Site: brandenburg
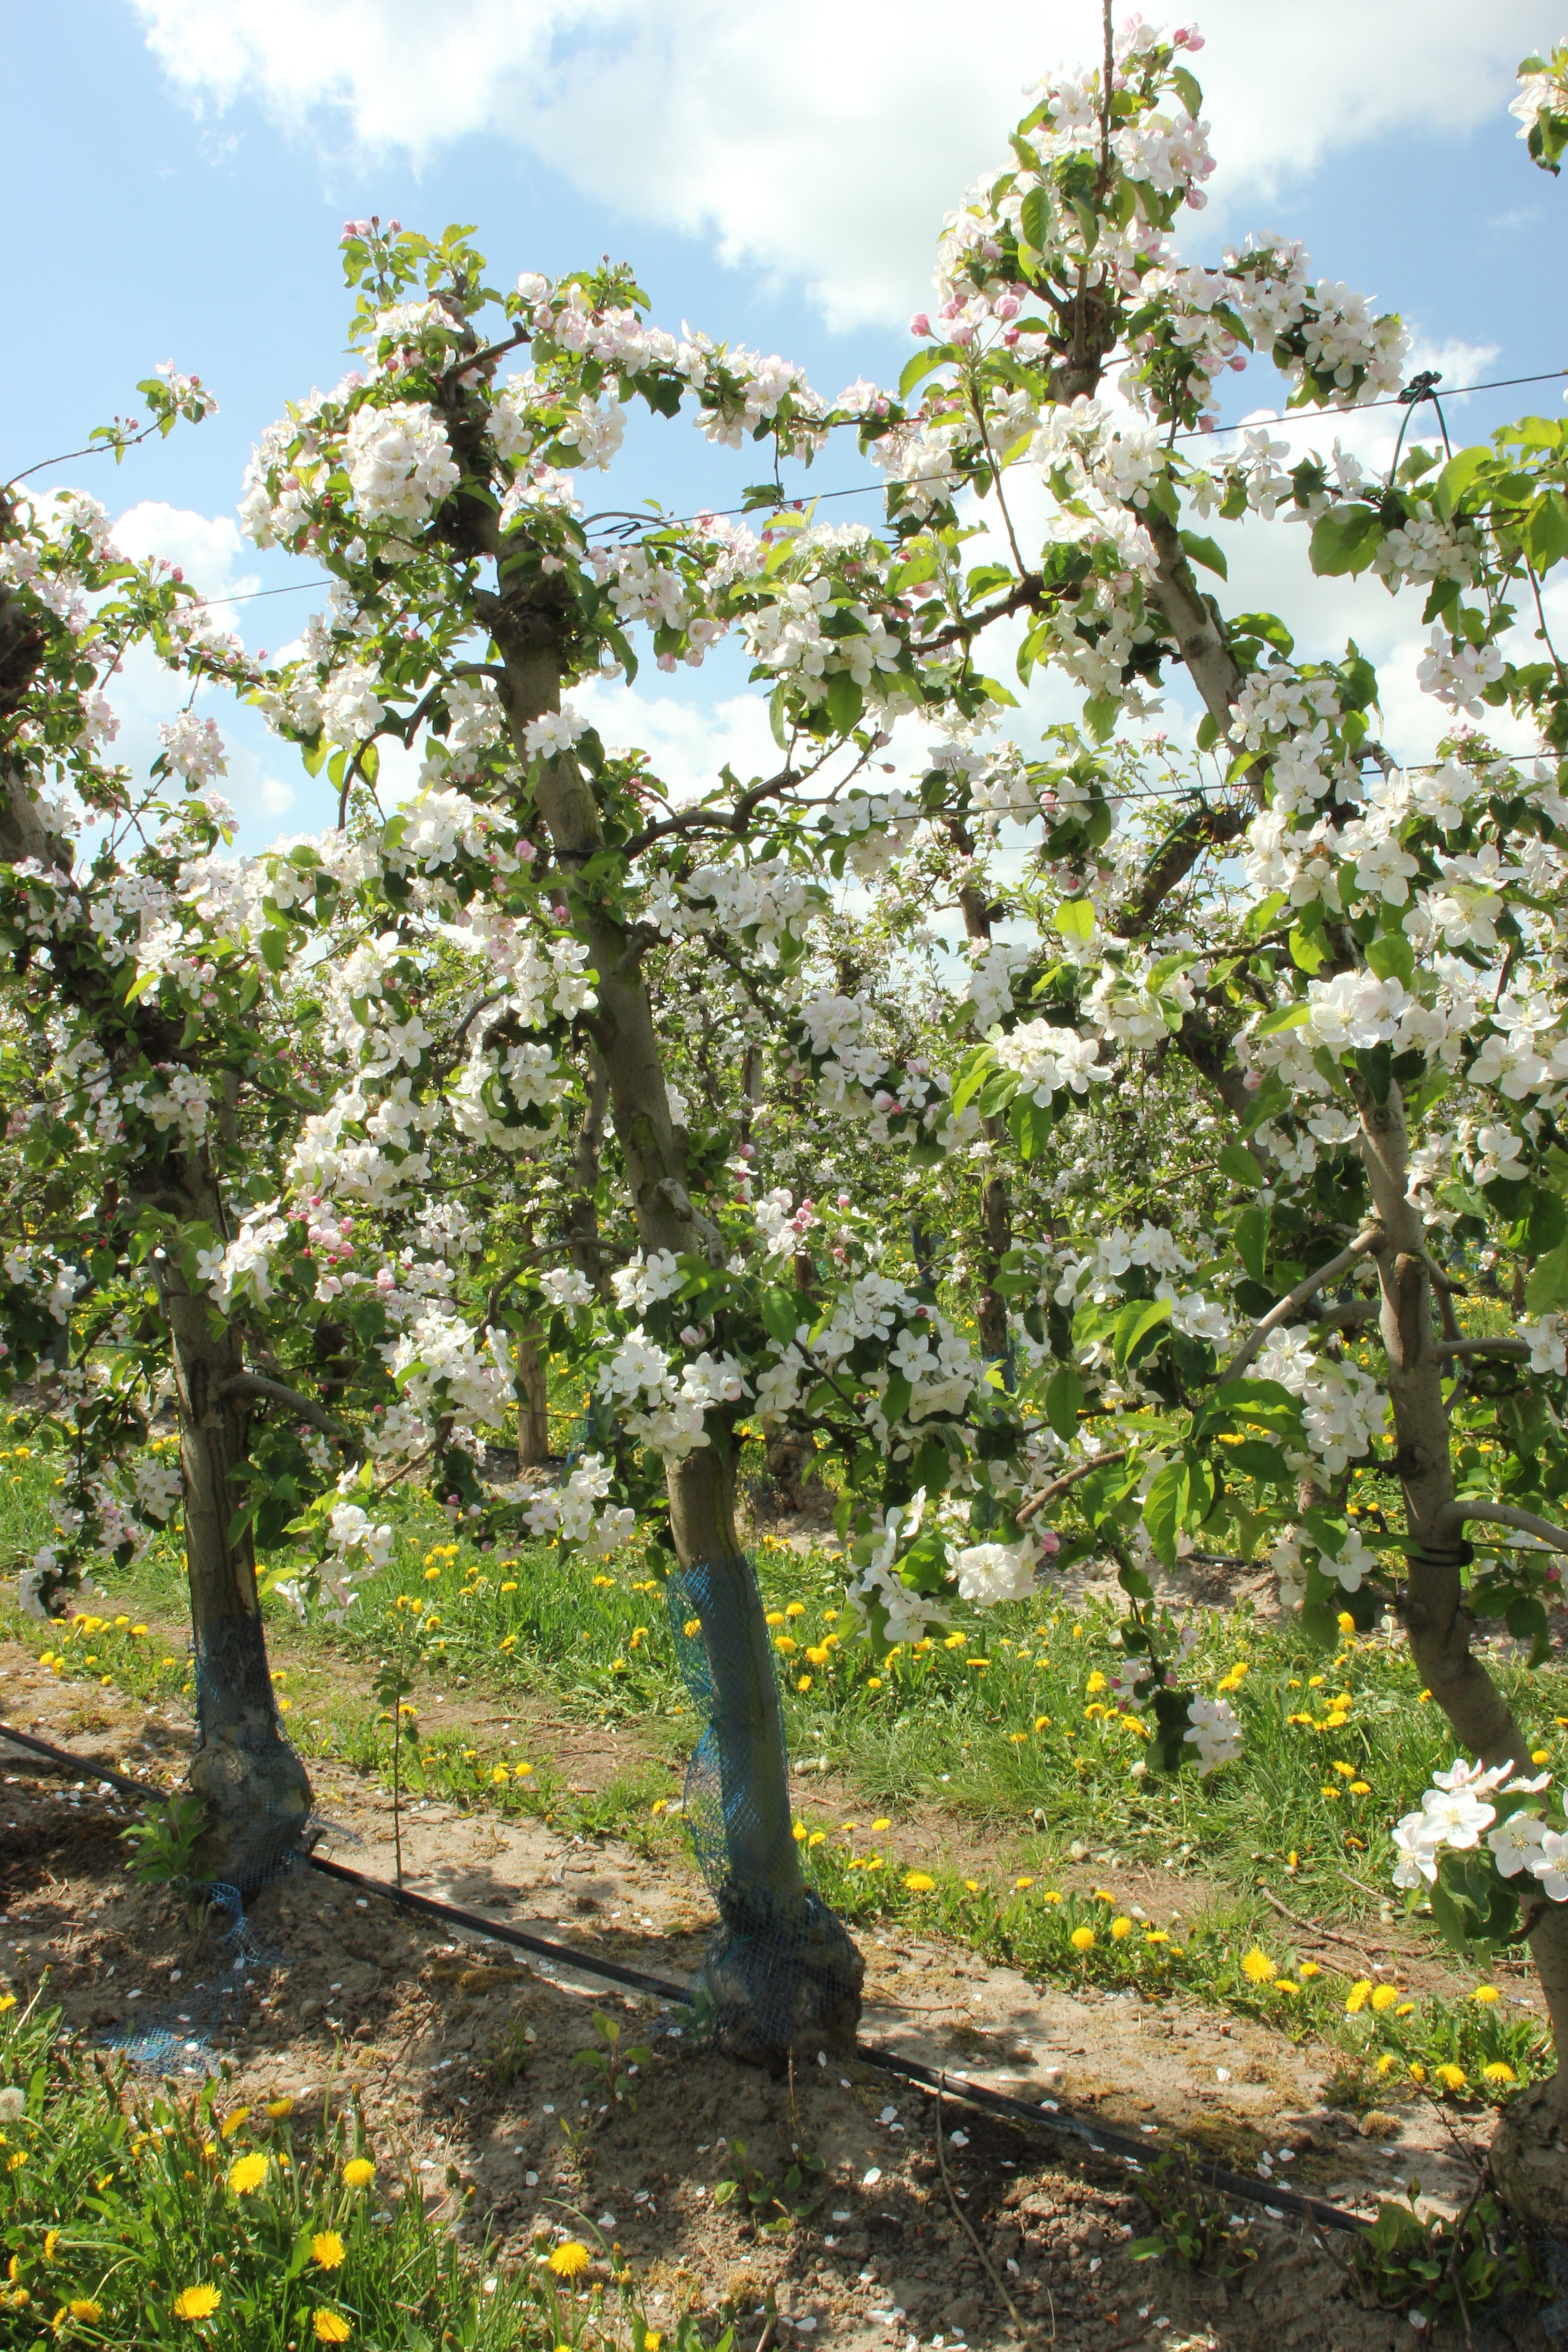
Growth stage (BBCH 65): Flowering